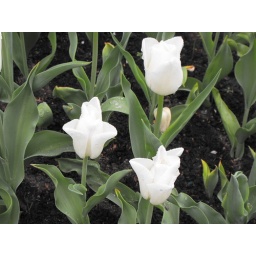
These white tulips really stood out against the green foilage.